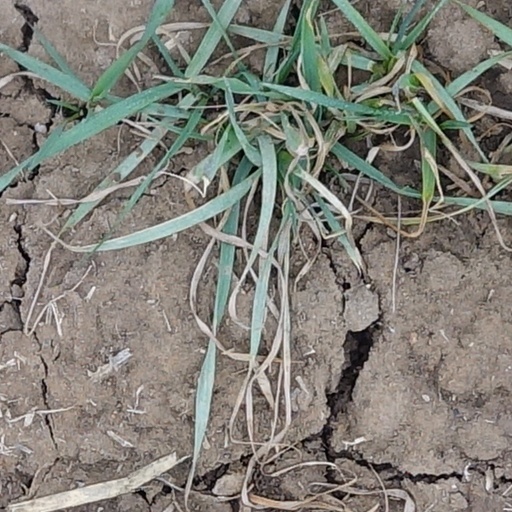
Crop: wheat